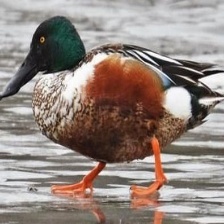
Species: NORTHERN SHOVELER
Scientific name: SPATULA CLYPEATA
ImageNet parent category: drake